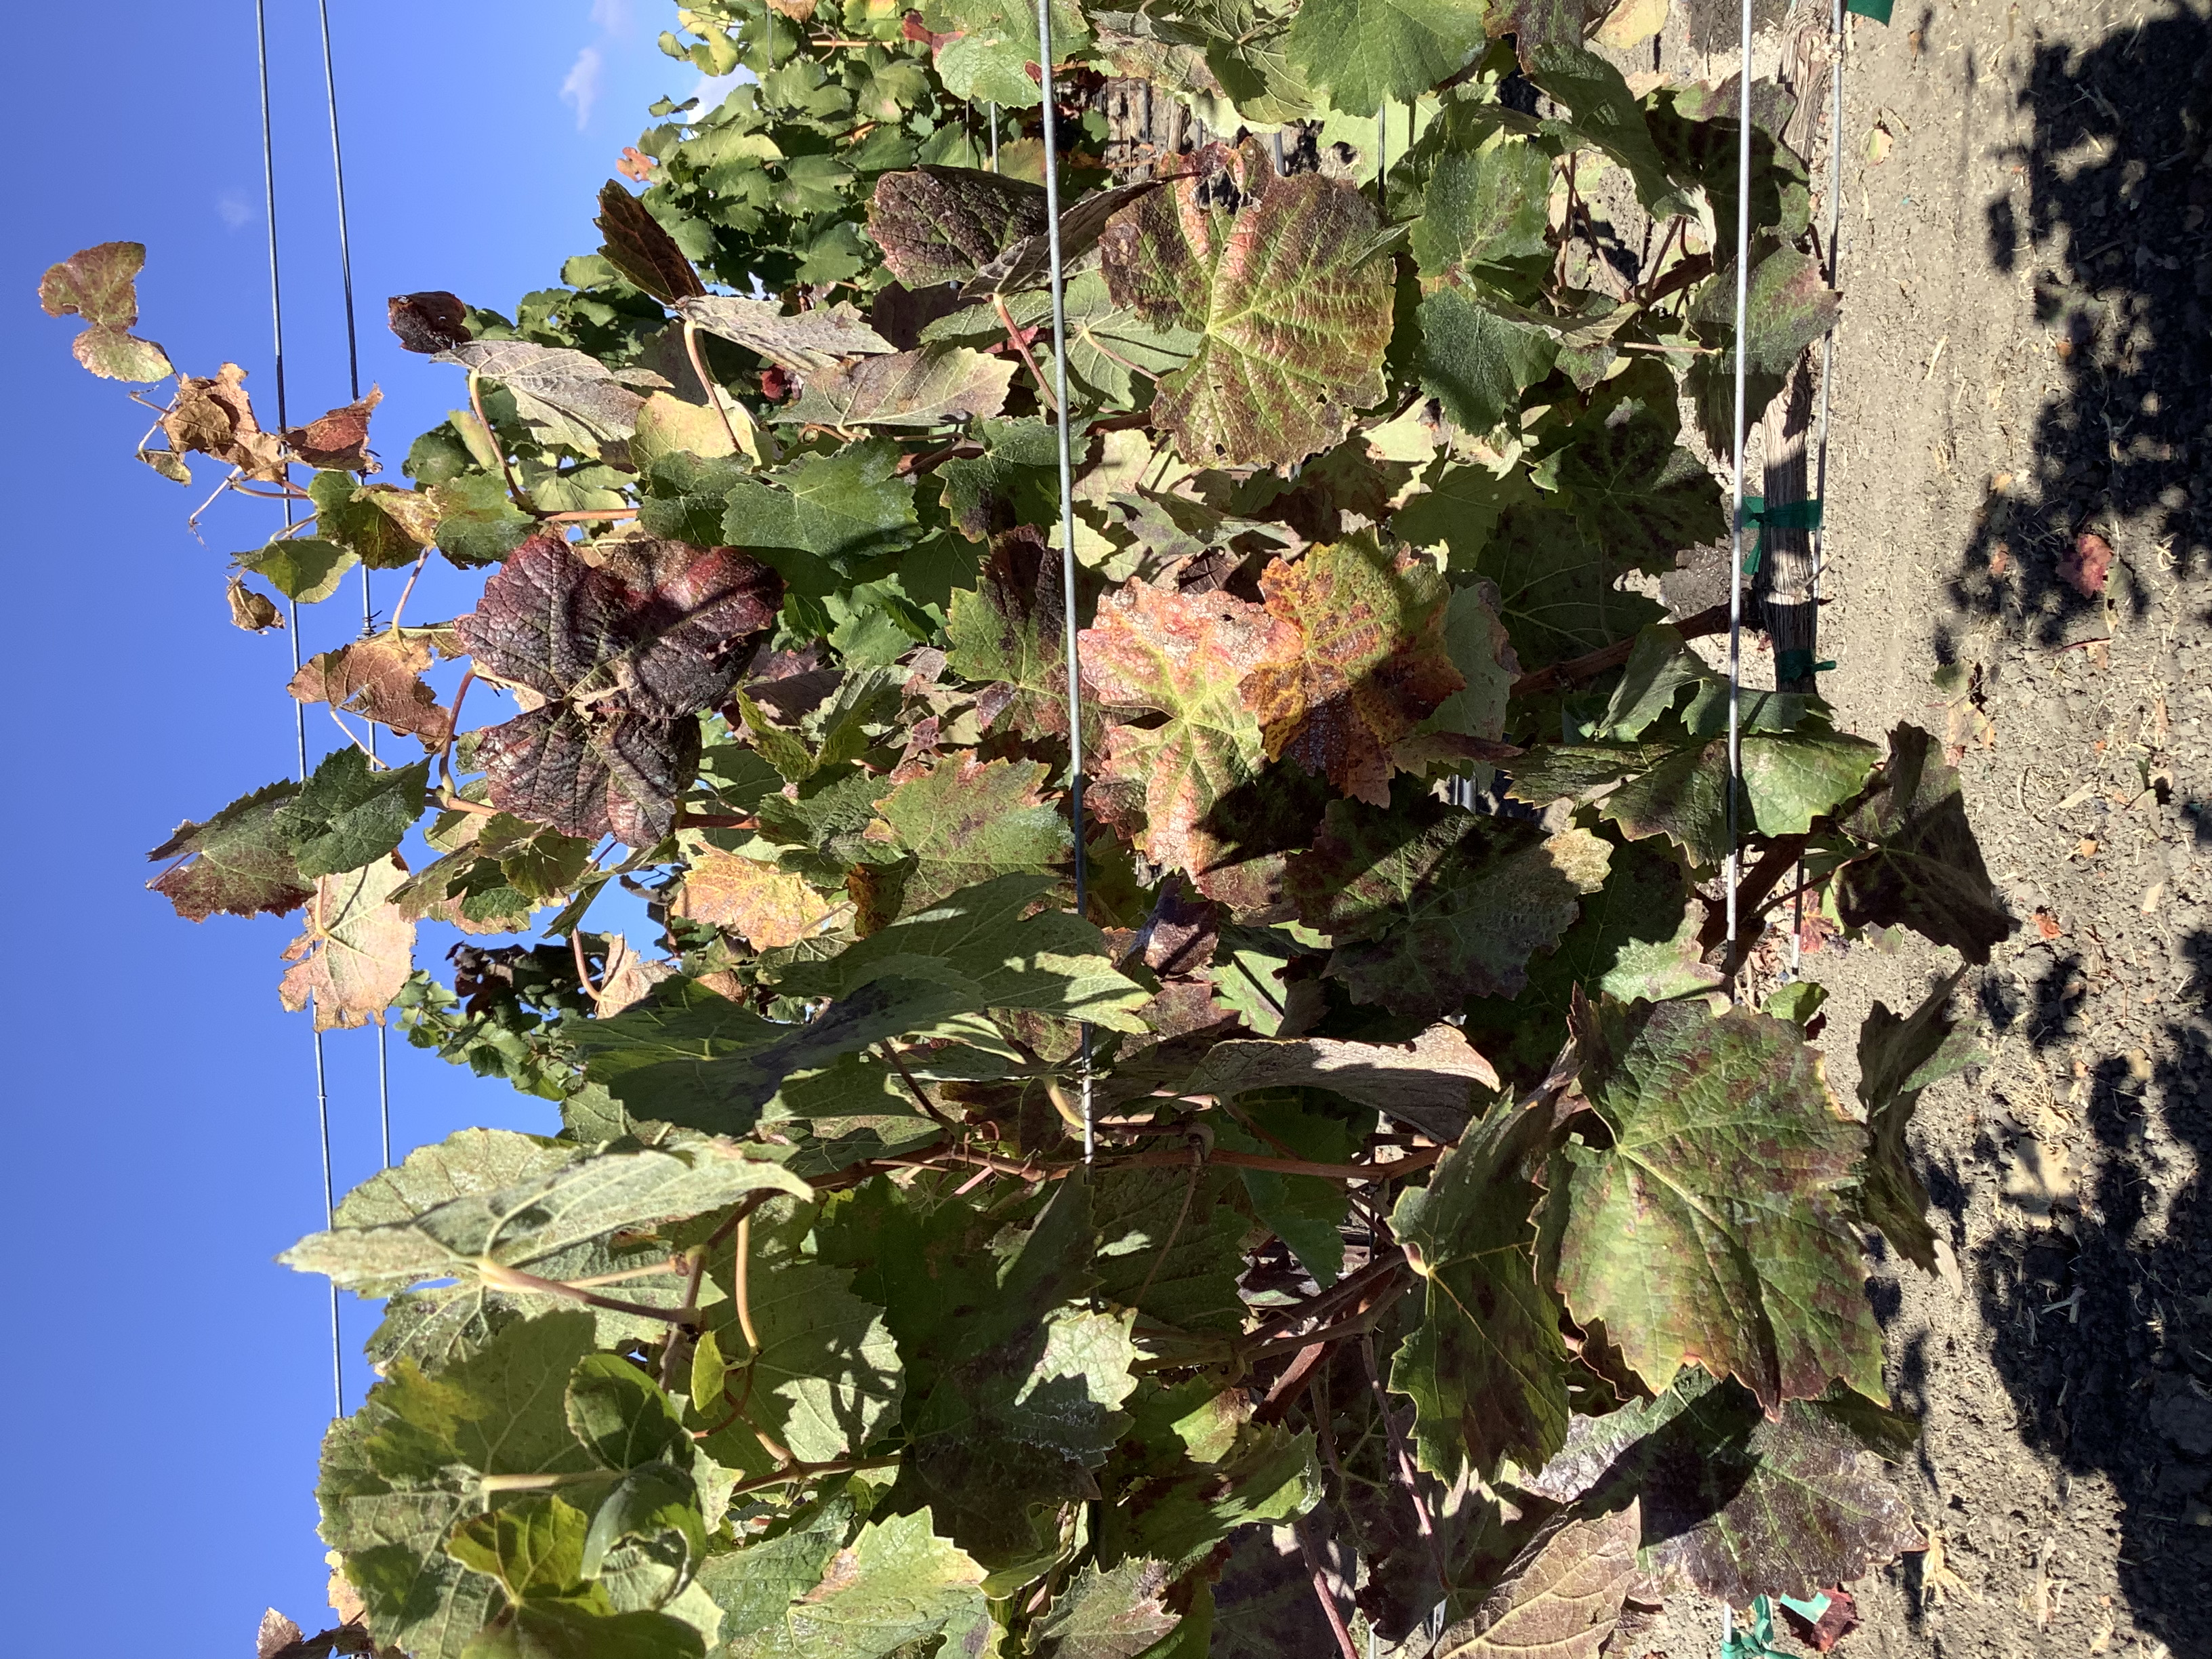
Label: Red Blotch